A Field Guide to the Birds of Australia (Pizzey)

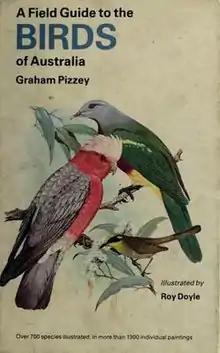

A Field Guide to the Birds of Australia was first published in 1980 by Collins, Sydney. It was authored by Graham Pizzey with illustrations by Roy B. Doyle. The first edition was issued in octavo format, 220 mm in height by 140 mm width, with a foreword by D.L. Serventy. It contained 460 pages of text with 32 black-and-white and 56 colour plates illustrating nearly all species of birds recorded in Australia at the time of publication. The plates were bunched between pages 300 and 301, while there were 725 maps of breeding distribution on pages 411-442 between the main text and the indexes, as well as maps of Australia in the end papers. Its success was such that it was followed by several further editions.